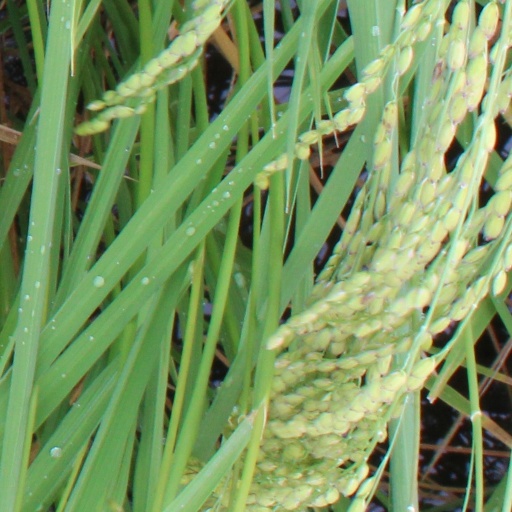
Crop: rice